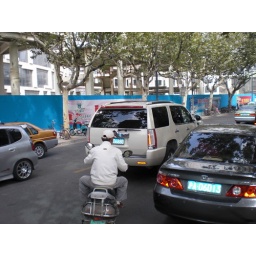
some car spotting in shanghai , pearl white cadillac escalade pulls away ...too late